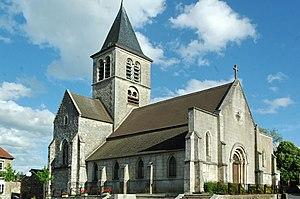
L'église Notre-Dame de Crézancy.
Crézancy est une commune française située dans le département de l'Aisne, en région Hauts-de-France.